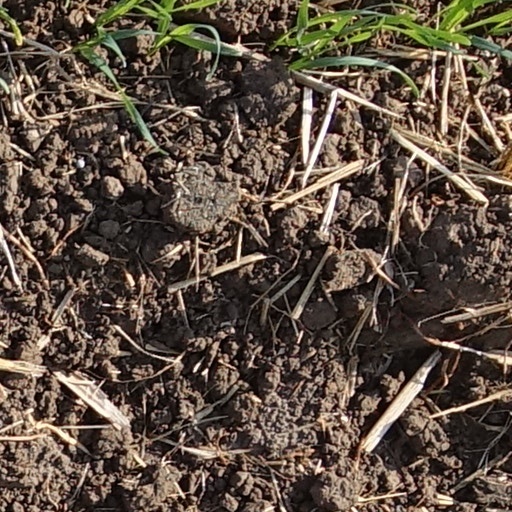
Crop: wheat